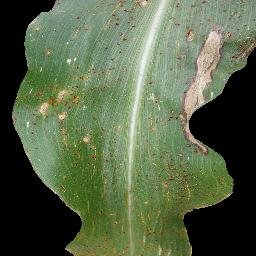
Label: Corn___Common_rust